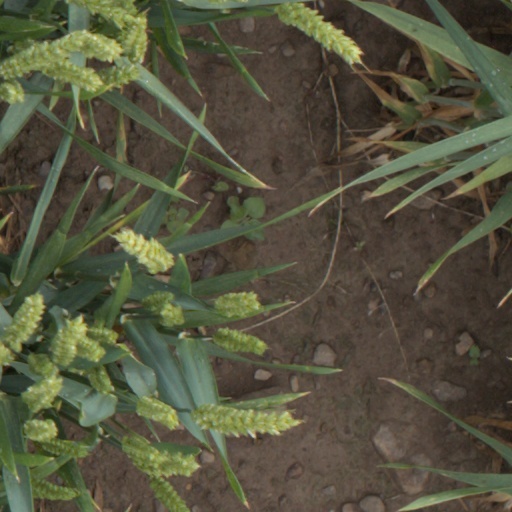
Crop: wheat